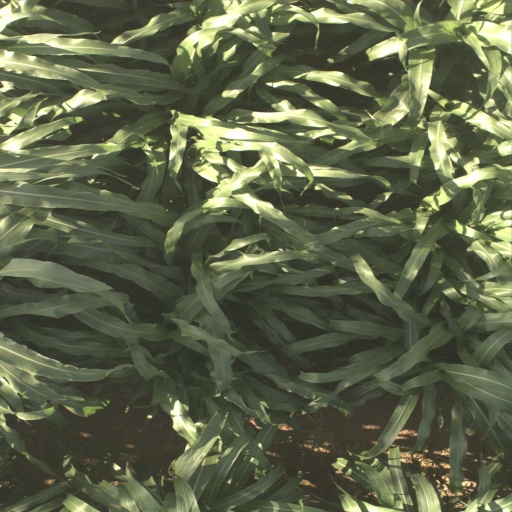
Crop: sorghum